Hurricane Lane (2018)

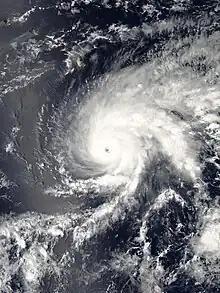
Hurricane Lane at peak intensity southeast of Hawaii on August 22

Hurricane Lane was a powerful tropical cyclone that brought torrential rainfall and strong winds to Hawaii during late August 2018. The storm was the wettest on record in Hawaii, with peak rainfall accumulations of 58 inches (1,473 mm) along the eastern slopes of Mauna Kea. The twelfth named storm, sixth hurricane, fourth major hurricane, and the first of three Category 5 hurricanes of the record-breaking 2018 Pacific hurricane season, Lane originated from an area of low pressure that formed well southwest of Mexico on August 13. Tracking west through a region of favorable atmospheric and oceanic conditions, the system steadily intensified over the following days. It reached an initial peak as a Category 4 hurricane on August 18. Temporarily inhibited by more hostile conditions, the hurricane weakened slightly before regaining strength and reaching Category 5 status on August 22 to the south of Hawaii. Lane peaked with winds of and a barometric pressure of 926 mbar (hPa; 27.34 inHg). Thereafter, the hurricane turned north and slowed. During this period, torrential rains battered much of the Hawaiian Islands. Unfavorable conditions again affected the hurricane, and it degraded to a tropical depression by August 28 before dissipating the following day.